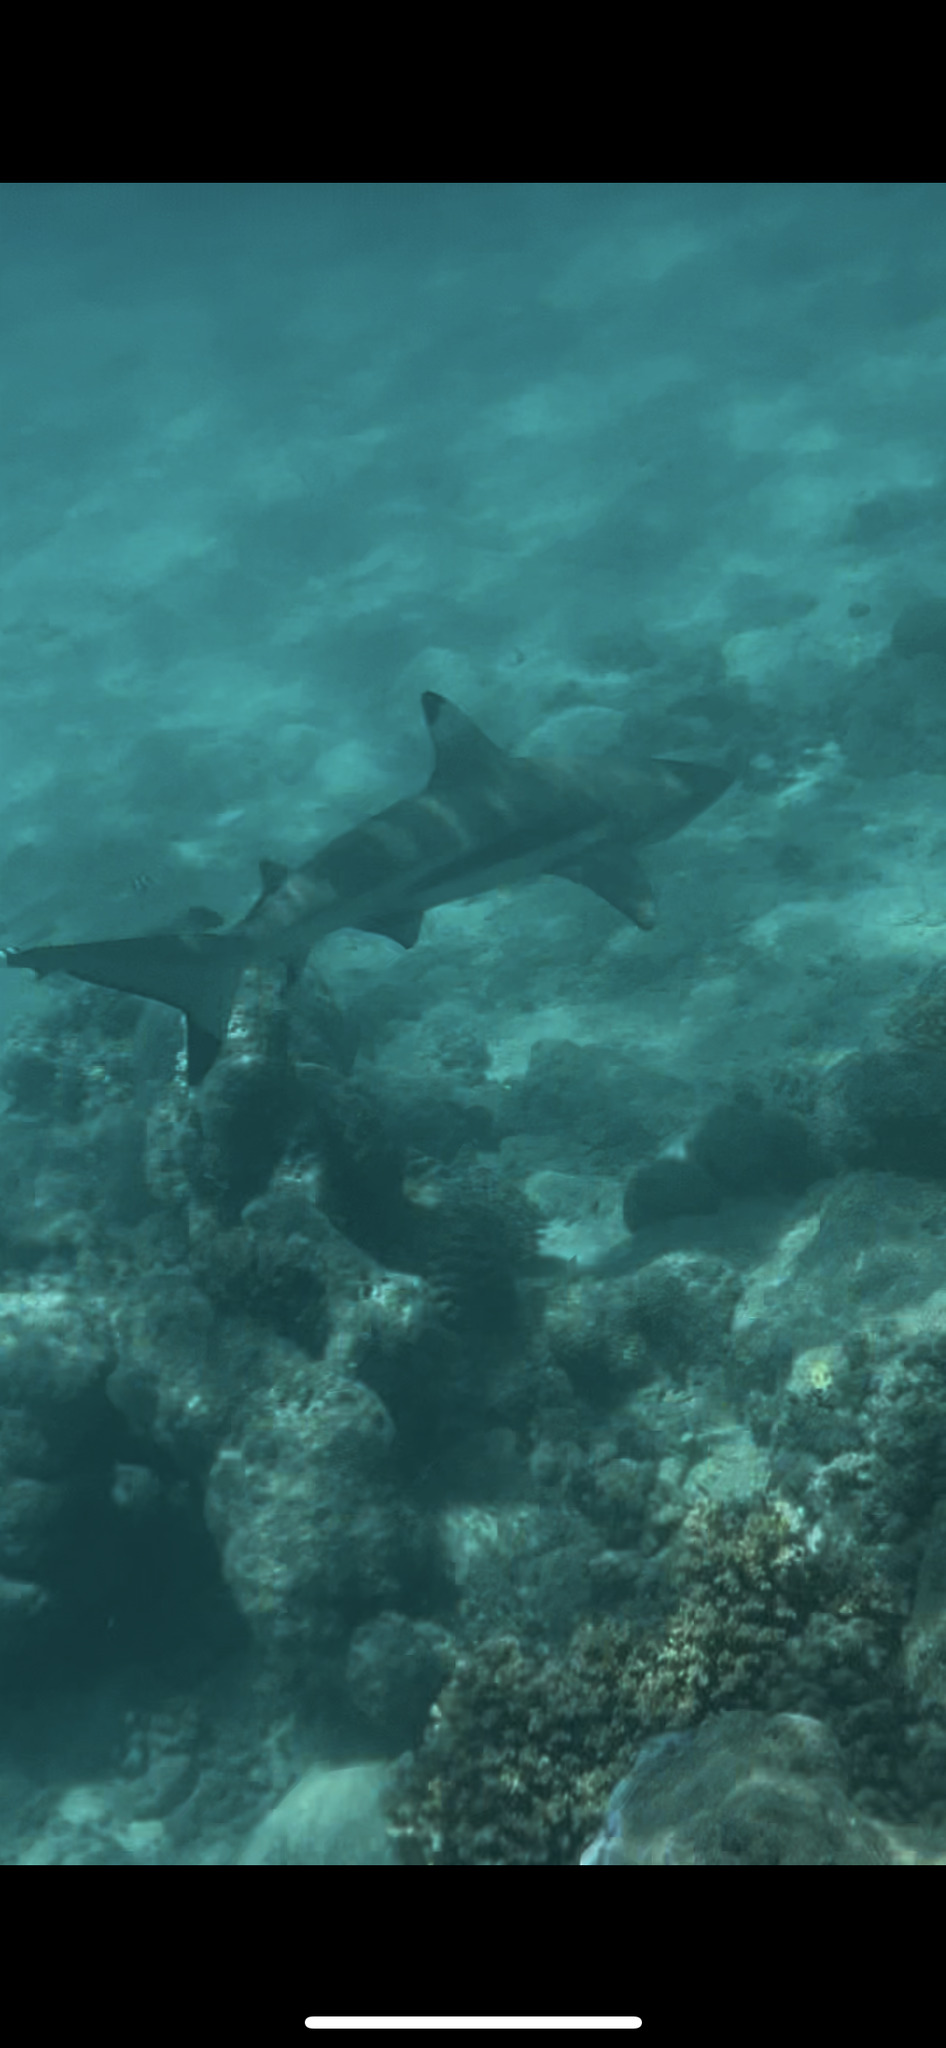
Carcharhinus melanopterus (Blacktip Reef Shark)